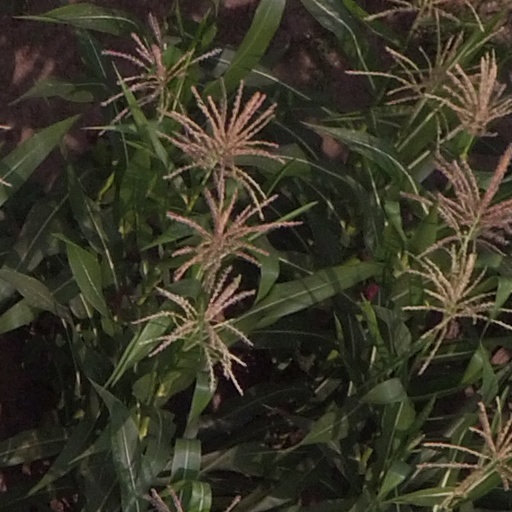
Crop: maize; corn